Topolná transmitter

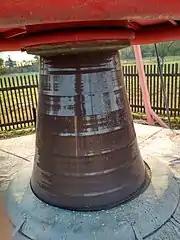
This 1m-high ceramic barrel with about 60 cm diameter carries whole mast (also used as ground isolation).

Topolná used a directional antenna, whose maxima point in an East–West direction. This radiation pattern ensured that the Topolná transmitter can be received clearly in all parts of the Czech Republic and Slovakia.